Finsbury Chapel

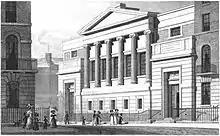
Finsbury Chapel

Finsbury Chapel, originally known as Fletcher's Chapel, was a Congregational chapel on the south side of East Street, Finsbury, London. It was founded by the Church of Scotland minister Alexander Fletcher in 1825.